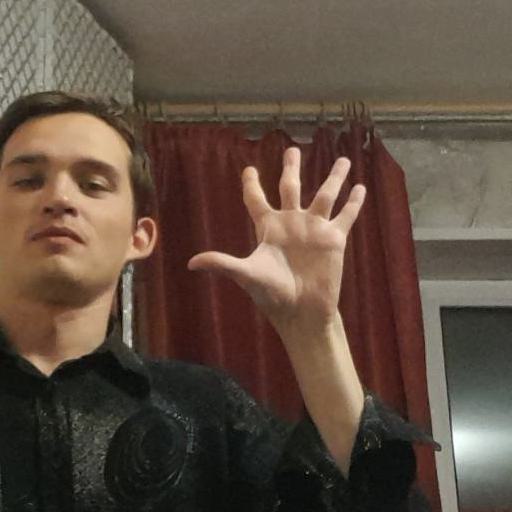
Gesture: palm